Alan Wake 2

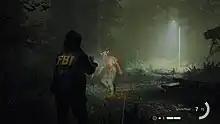
The player, as Saga, fights an enemy using a pistol and a flashlight. The ammo counter, health bar, and flashlight meter are visible at the bottom right.

Compared to the original "Alan Wake", which is an action-adventure game with horror themes, "Alan Wake 2" is a survival horror game, although it is still played from a third-person perspective. Players play as Alan Wake or Saga Anderson in two separate single-player stories, which can be played in any order the player chooses, although the opening and ending sequences of the game are linear.